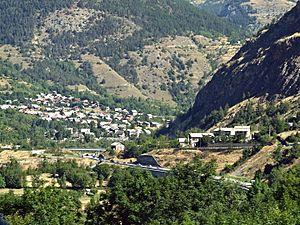
Saint-Martin-de-Queyrières, en occitan alpin Sant Martin de Cairièra, est une commune française située dans le département des Hautes-Alpes en région Provence-Alpes-Côte d'Azur.